Clarington

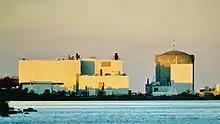
The Darlington Nuclear Generating Station

Clarington is governed by an elected municipal council consisting of a mayor, and local councillors representing each of the municipality's four wards. In addition, two regional councillors each represent a pair of wards. The mayor and the regional councillors sit on both Clarington Council and Durham Region Council.